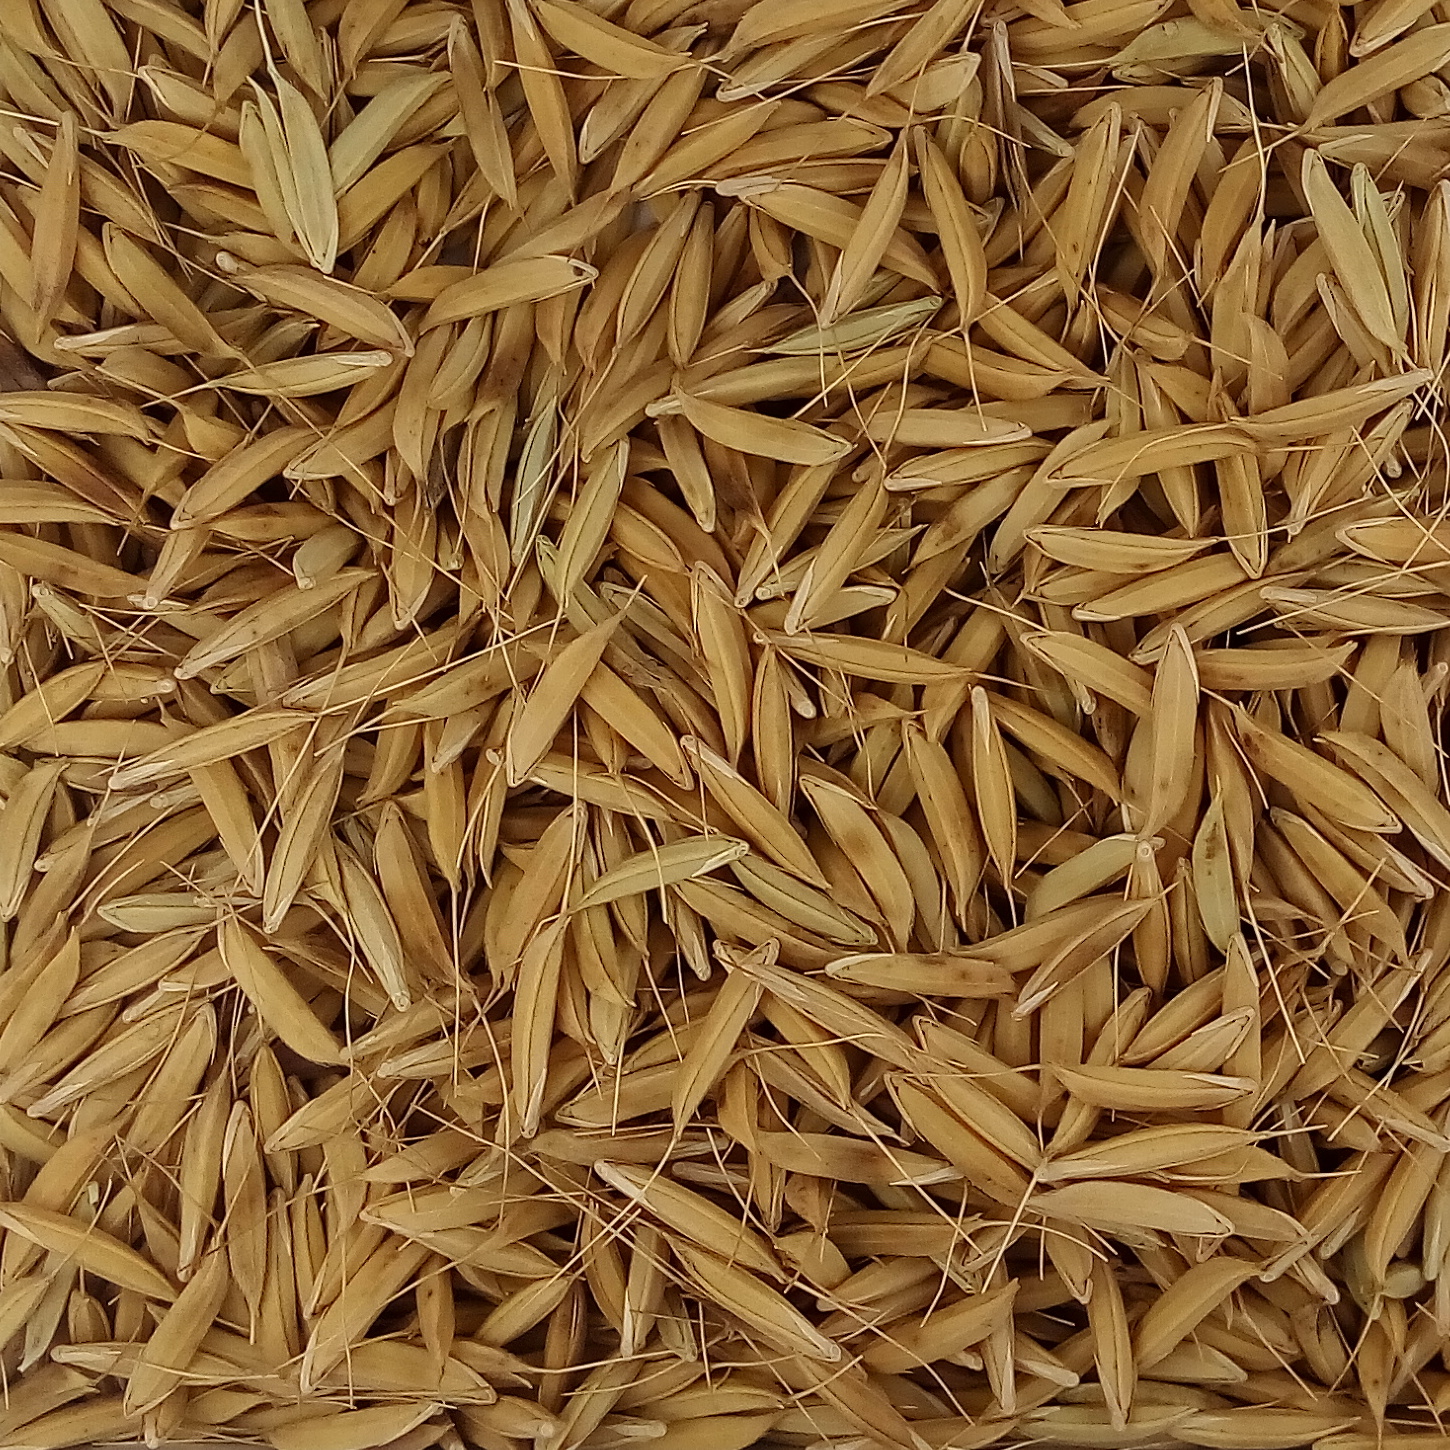
Rice seed variety: CSR_30